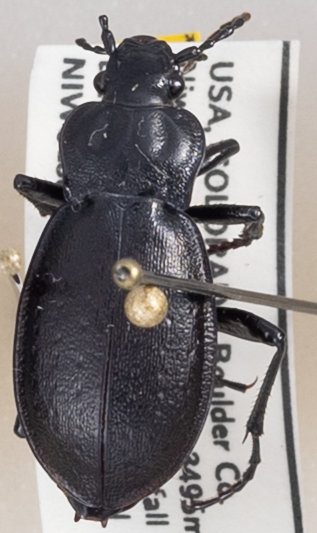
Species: Carabus taedatus
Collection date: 2022-06-28
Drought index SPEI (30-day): -0.39
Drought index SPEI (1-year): -0.968
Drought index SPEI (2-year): -1.28